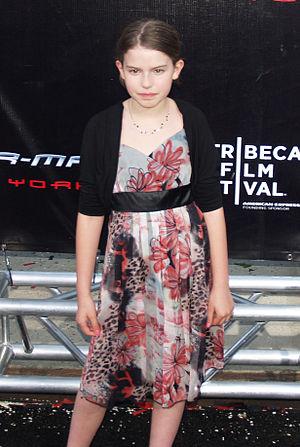
Perla Haney-Jardine est une actrice américaine née le 17 juillet 1997 à Niterói au Brésil.